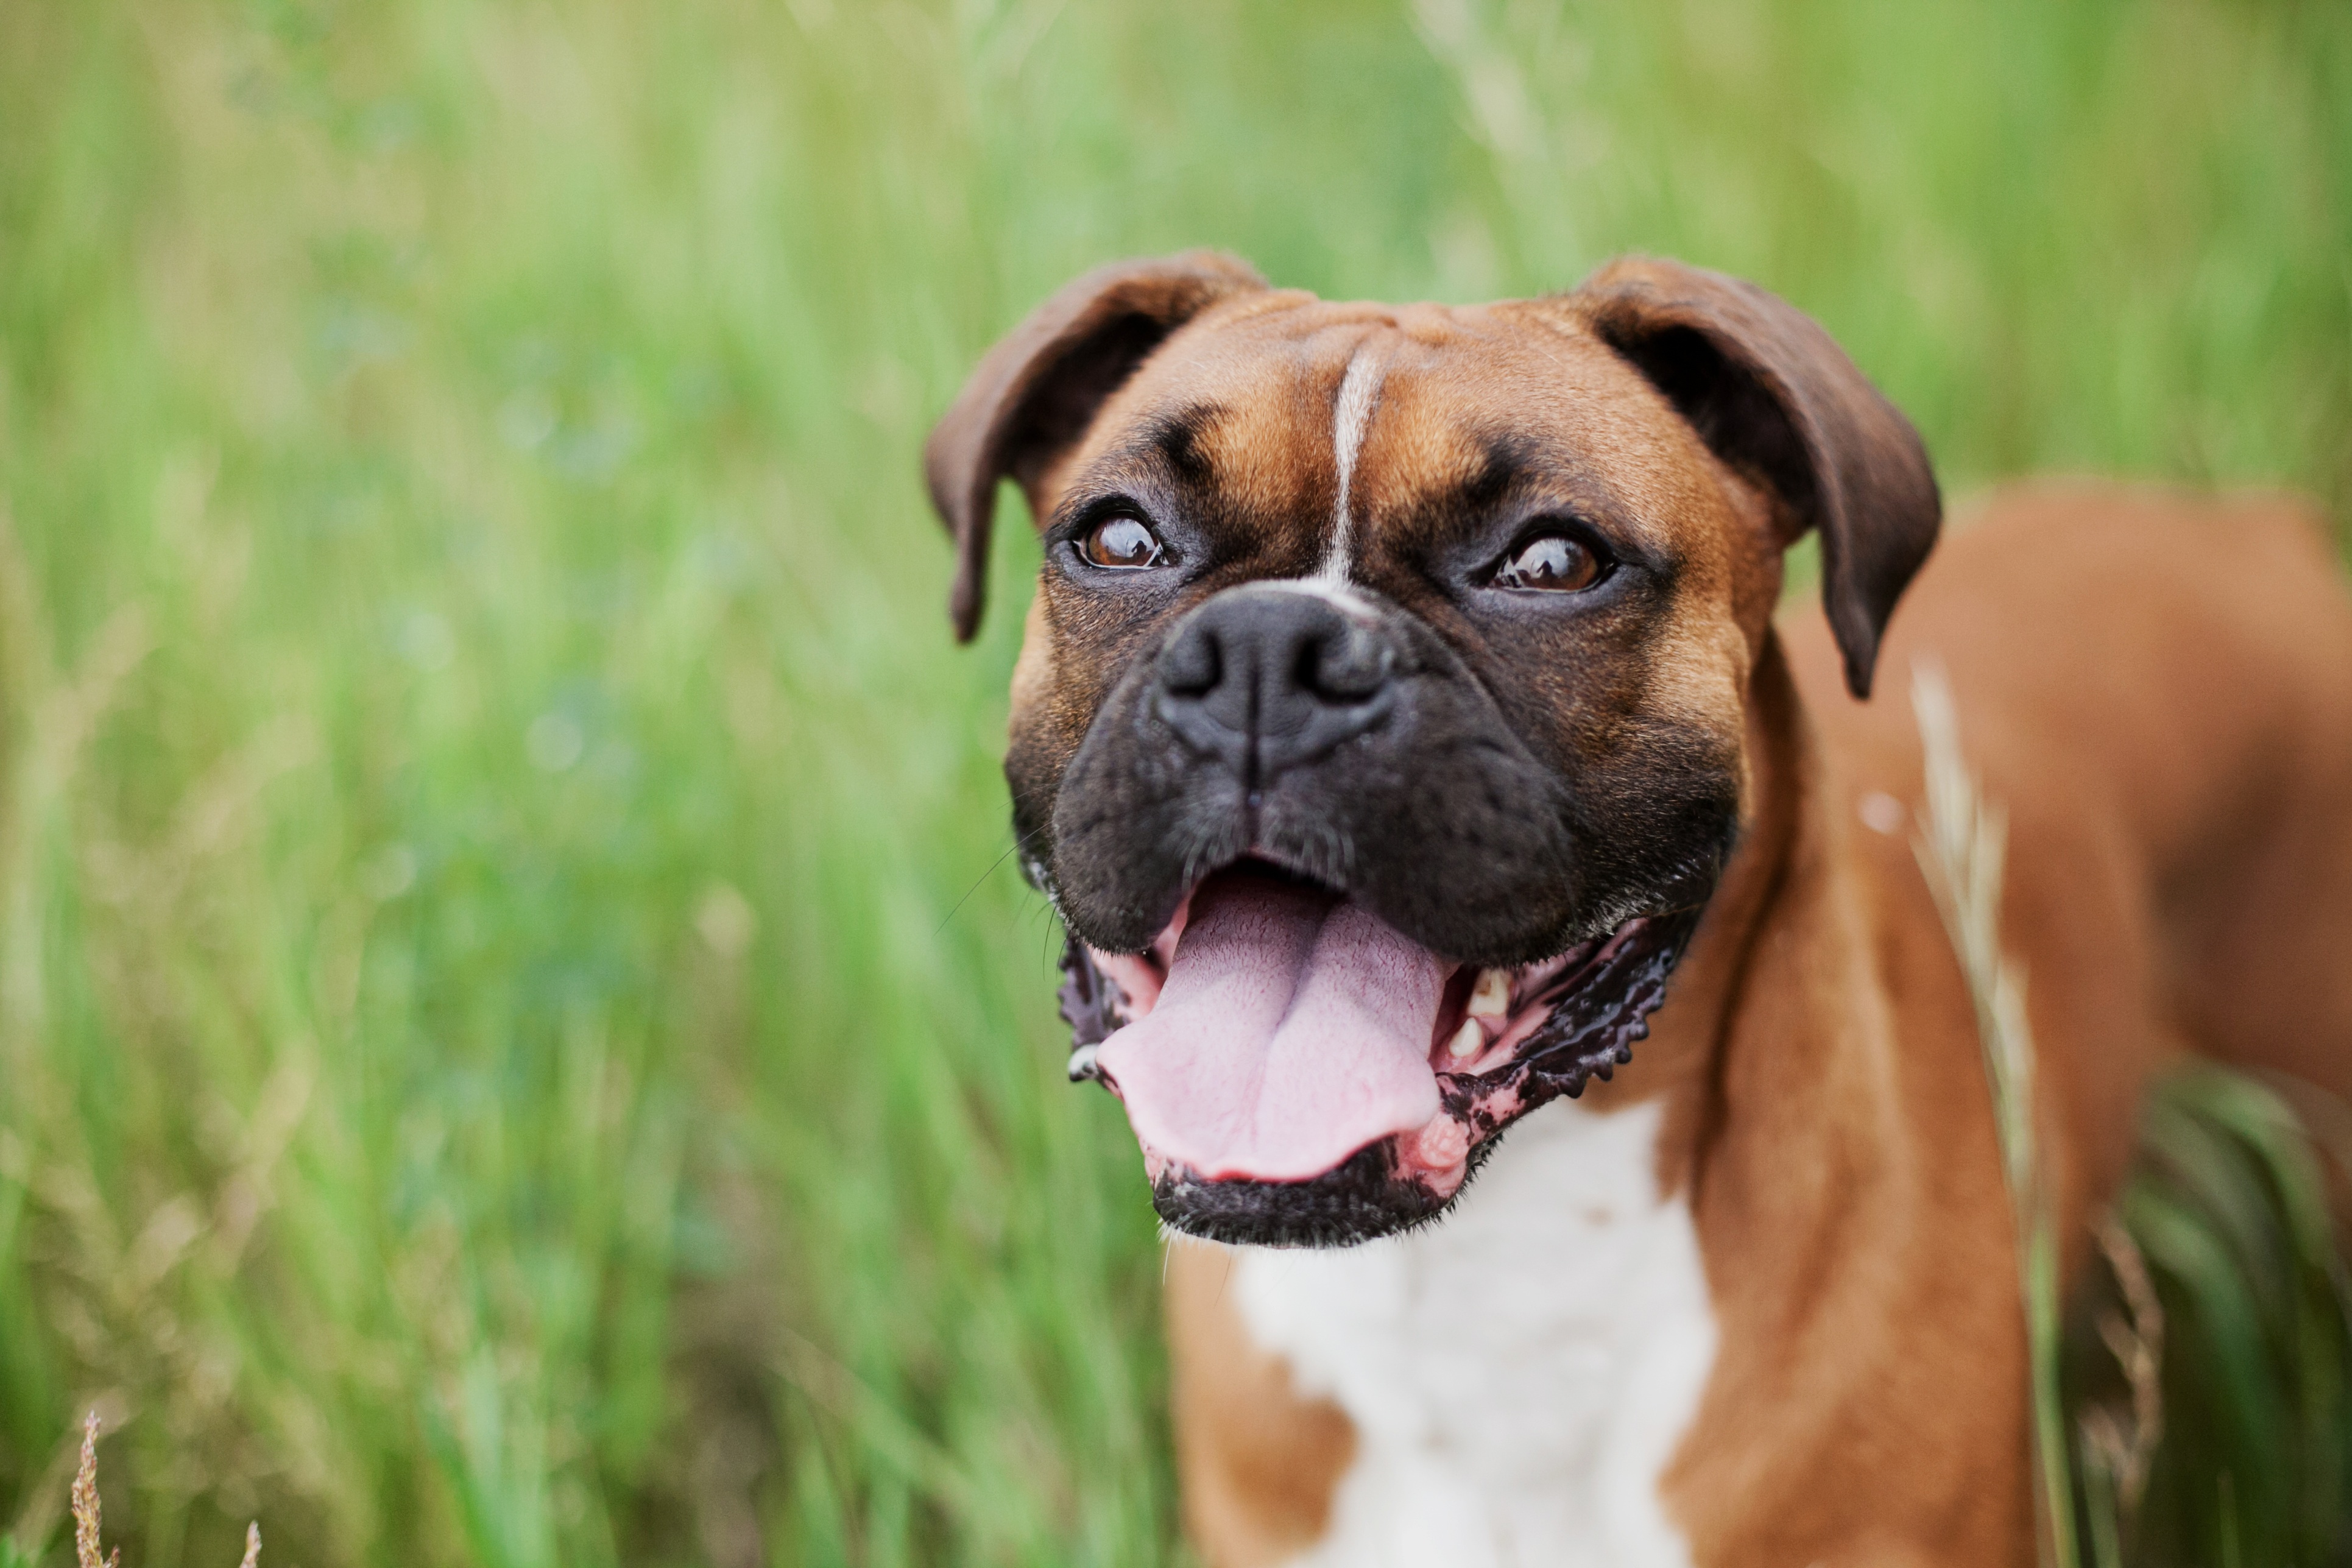
puppy, dog, pet, mammal, bulldog, boxer, vertebrate, dog breed, bullmastiff, old english bulldog, boerboel, dog like mammal, carnivoran, dog crossbreeds, olde english bulldogge